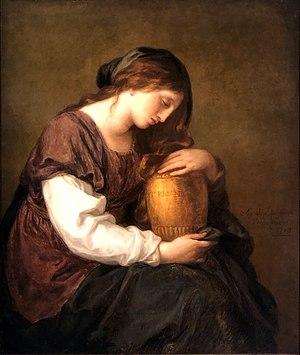
Agrippine l'Aînée, est la fille de Julia et d'Agrippa. Elle épouse Germanicus. Elle est également la demie-belle-soeur, la nièce par alliance et la belle-fille de l’empereur Tibère, la mère de l’empereur Caligula, la cousine et belle-sœur de Claude et la grand-mère maternelle de l’empereur Néron.
Cette page fournit une liste chronologique de peintures d'Angelica Kauffmann.